Rhiwfron railway station

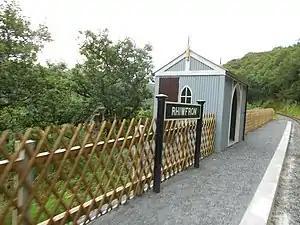
Rhiwfron railway station in 2013, with station building complete, but unpainted.

Rhiwfron railway station is a railway station serving Rhiwfron in Ceredigion in Mid-Wales. It is an intermediate station on the preserved Vale of Rheidol Railway. This is one of the two stations of the railway, along with Rheidol Falls, which has no road access.